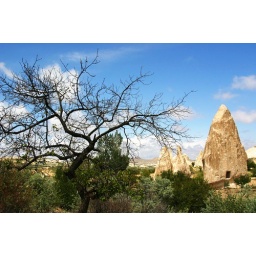
People carves houses into tthe pinnacles of rocks found in the areas. Th houses are multi-stories with windows and staircases.